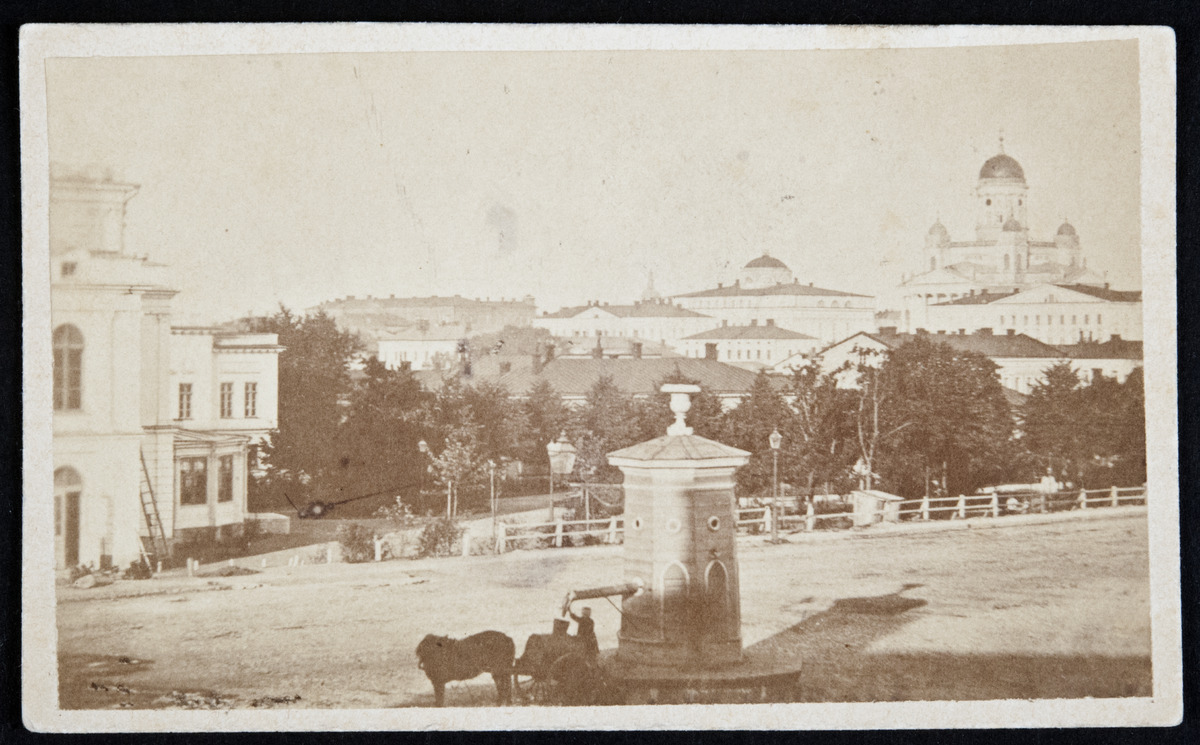
Näkymä Erottajantorilta Teatteriesplanadin ja  Runebergin esplanadin yli Kluuviin ja Kruununhakaan
sisällön kuvaus: Näkymä Erottajantorilta Teatteriesplanadin ja  Runebergin esplanadin yli Kluuviin ja Kruununhakaan. Etualalla Erottajan kaivo, rakennettu 1838 ja uusittu

1869, vesijohtovettä vuodesta 1876. mustavalkoinen
Kuvaaja: Hårdh, C.A., valokuvaaja
Ajankohta: kuvausaika 1867
Paikka: Suomi, Uusimaa, Helsinki, Kaartinkaupunki Helsinki, Erottaja
Aiheet: kaivot, aukiot, puistot, puut, teatterit, kirkot, hevosajoneuvot